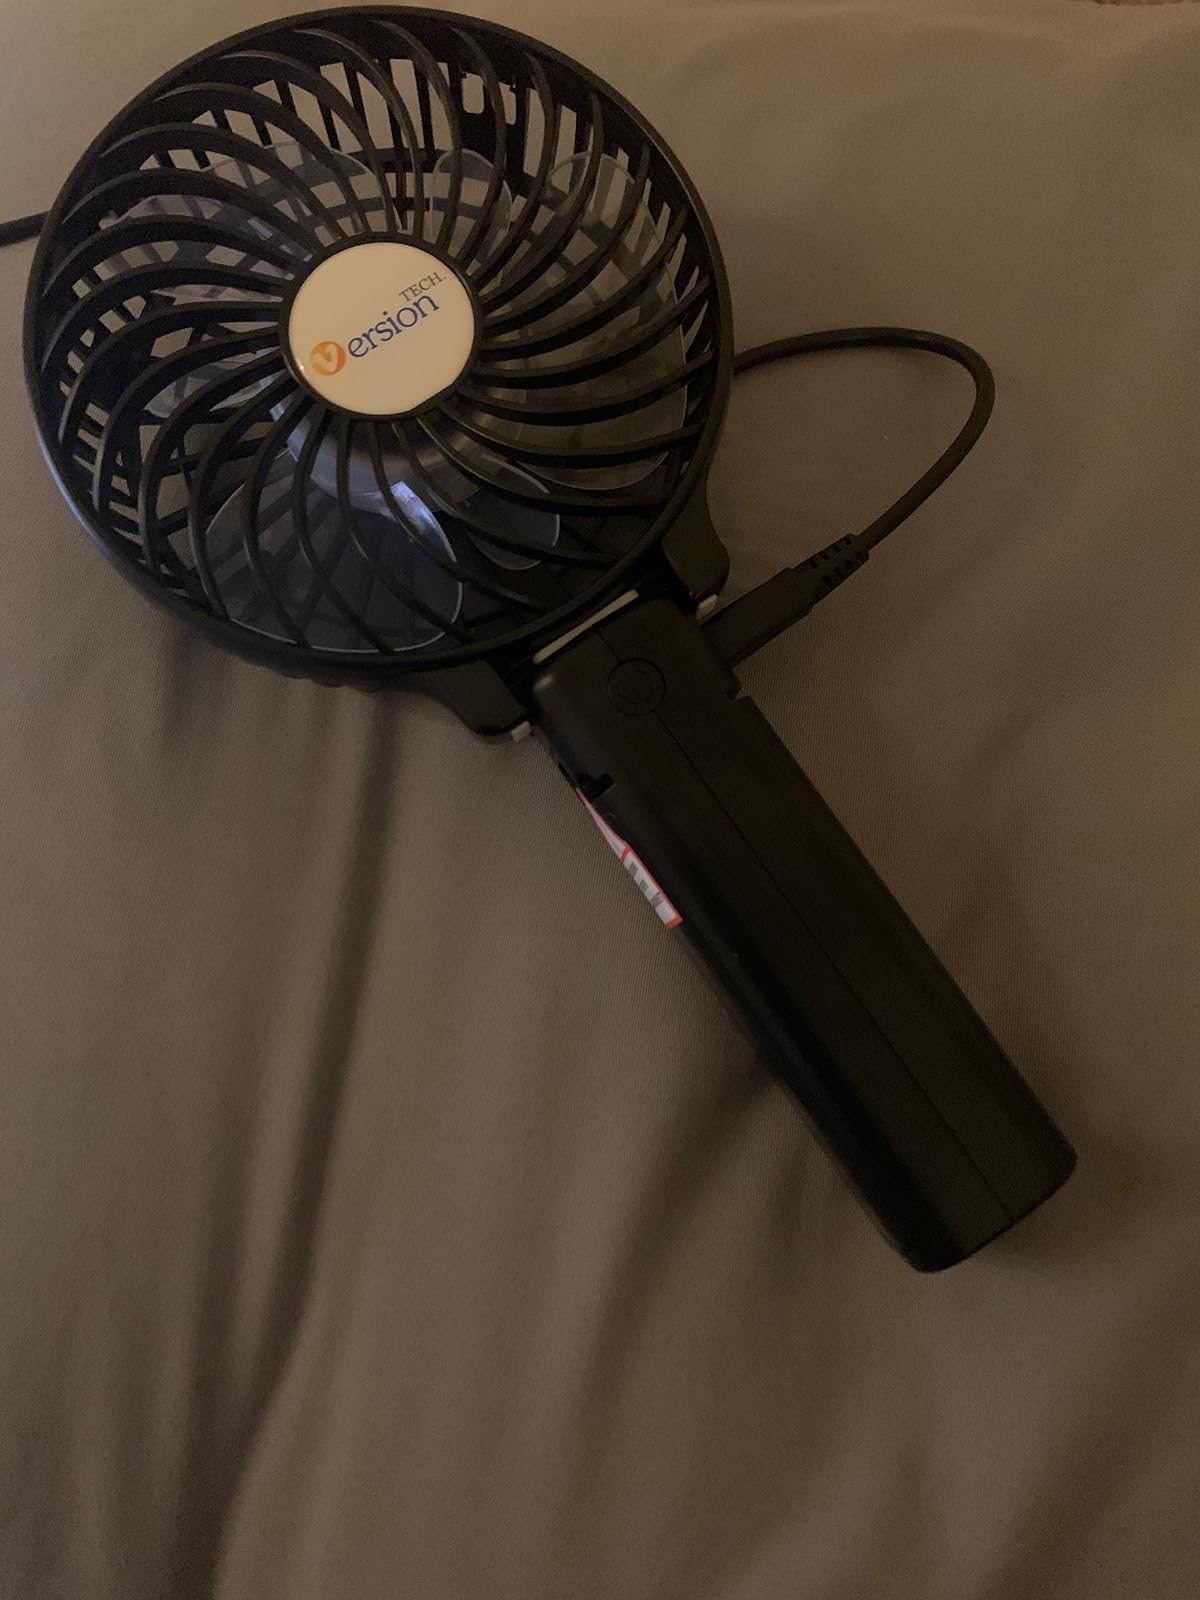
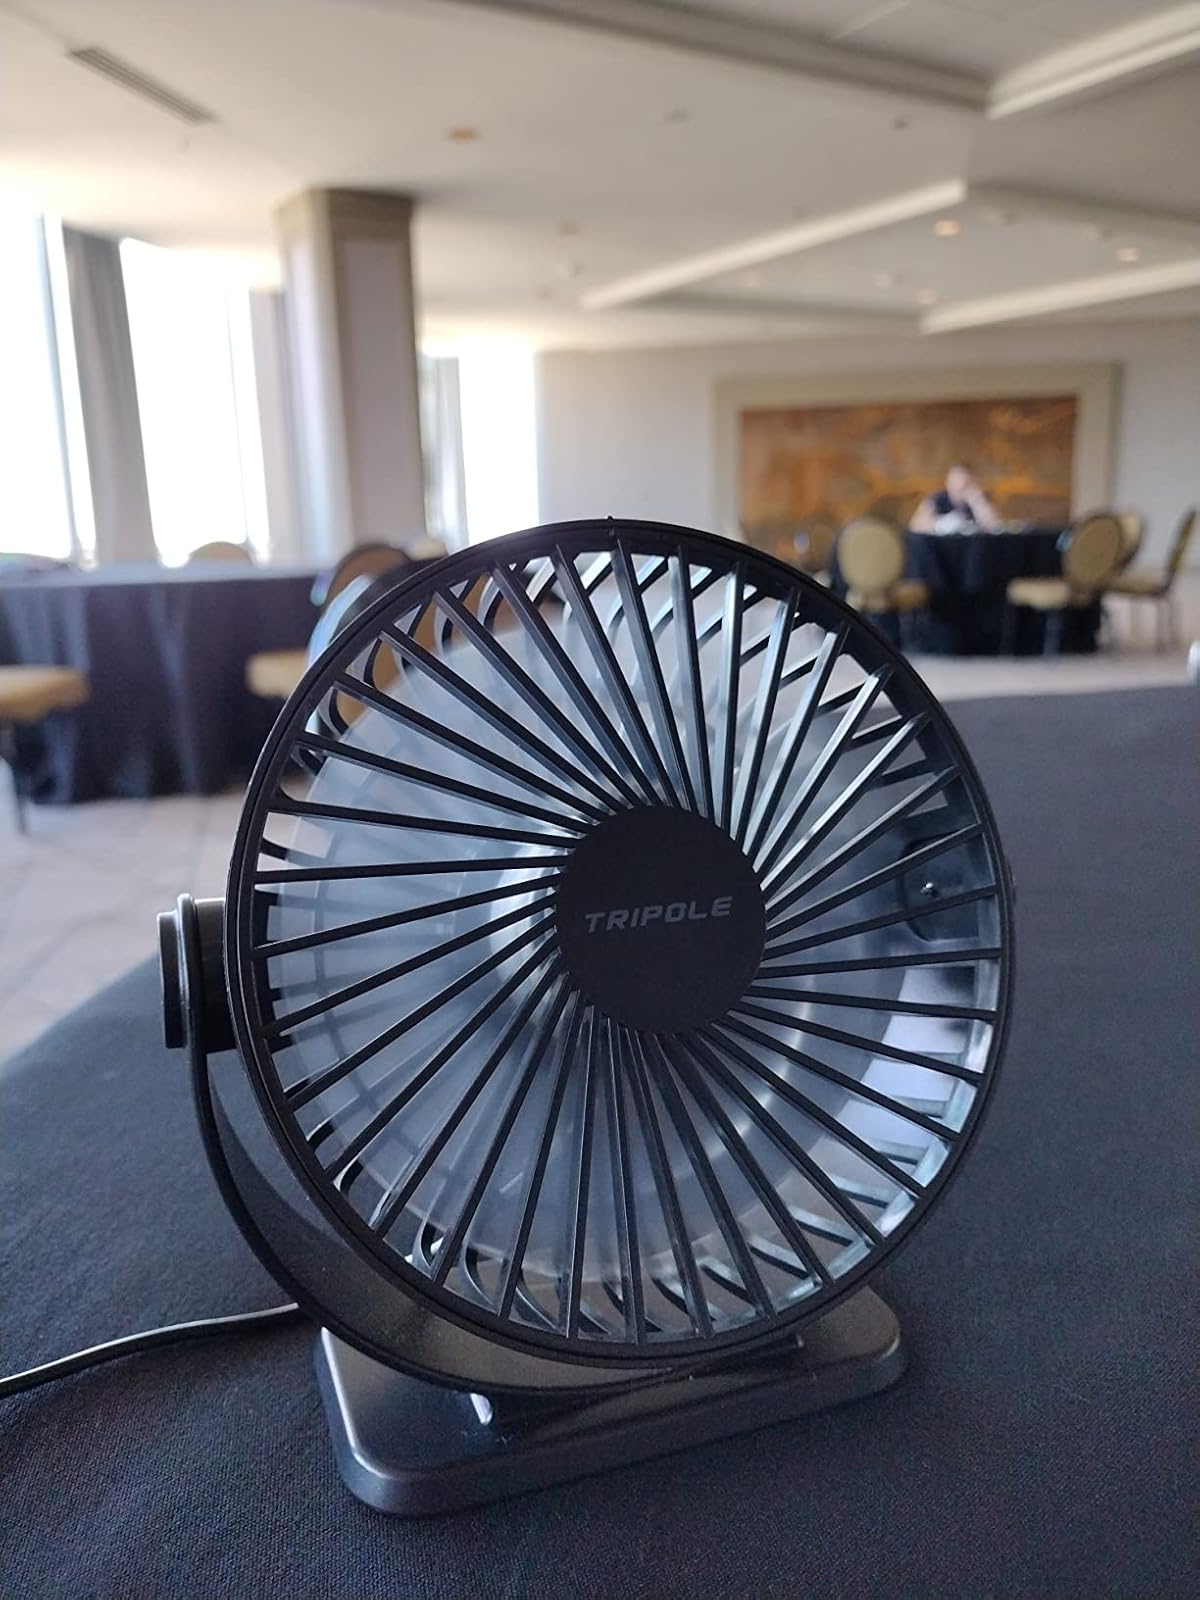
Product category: fan
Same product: no